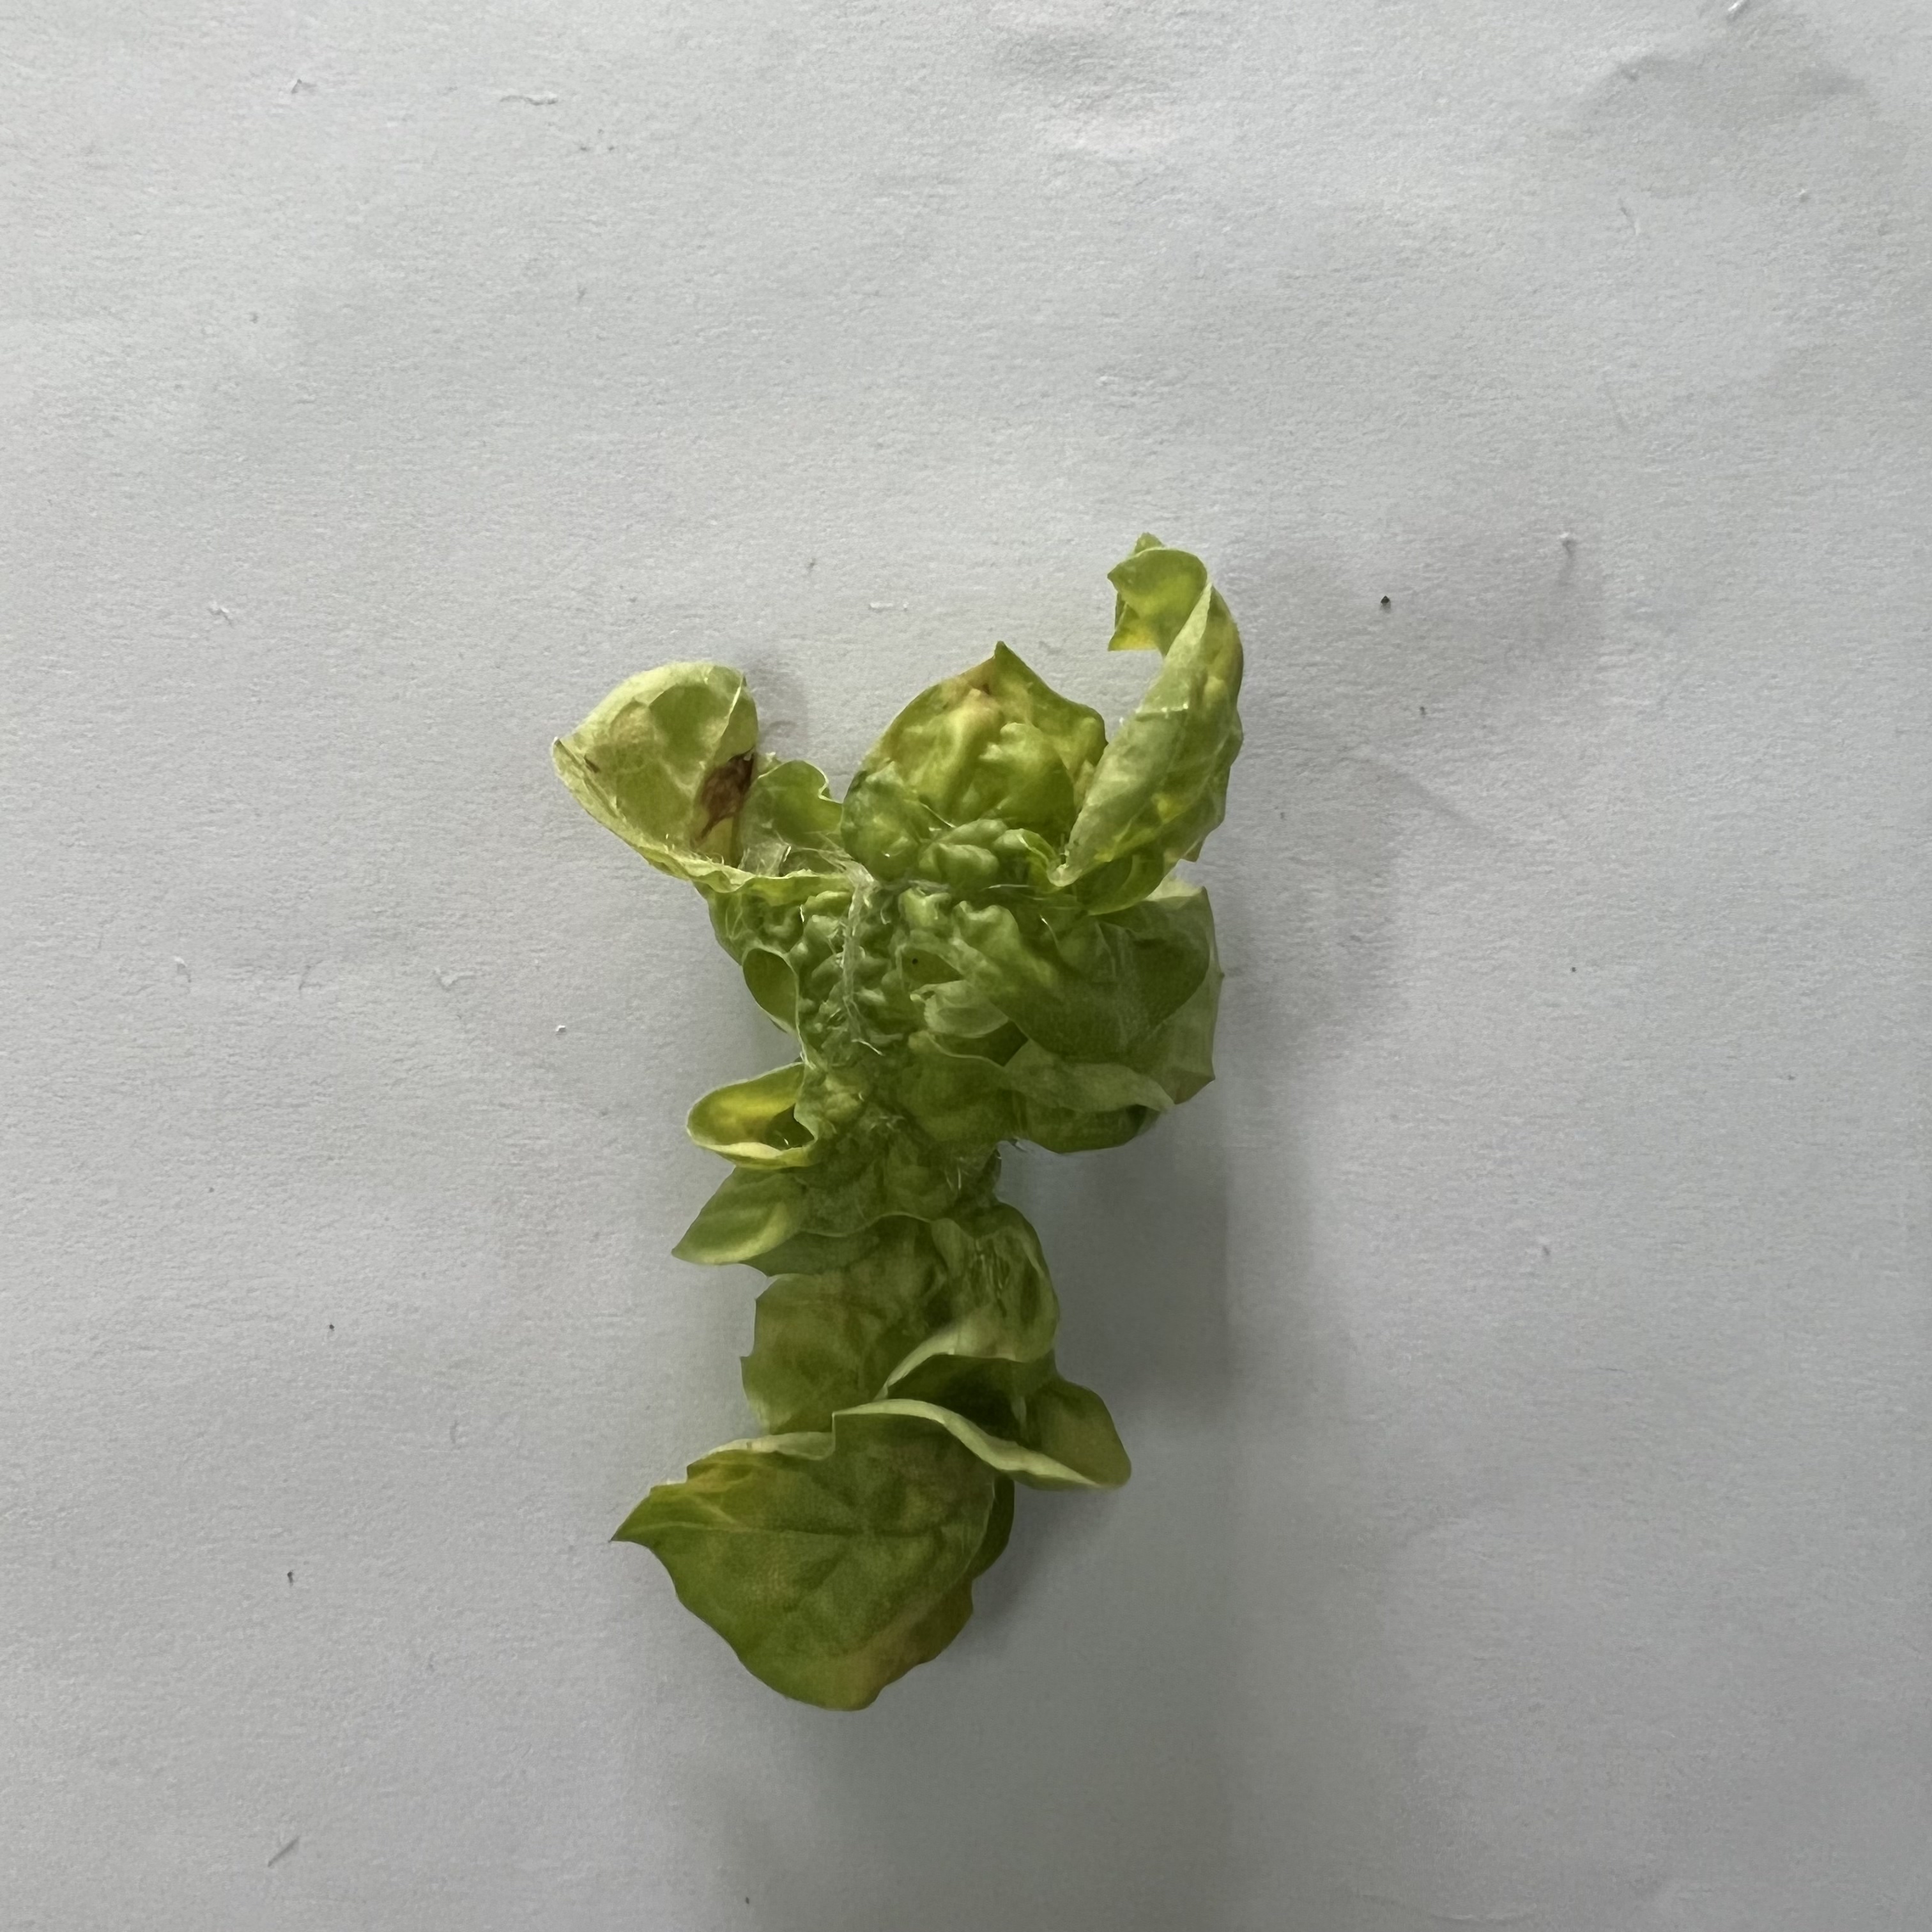
Label: Mosaic_Virus